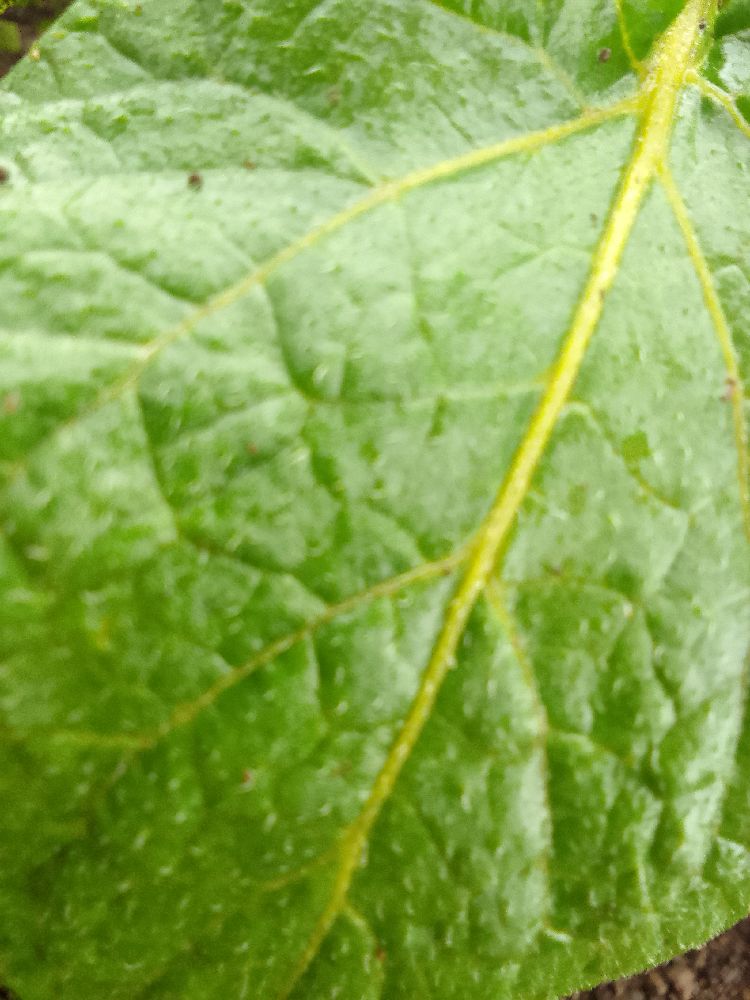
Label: Healthy